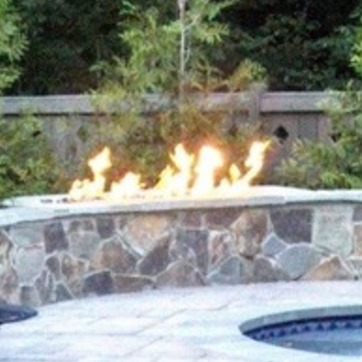
Material: other